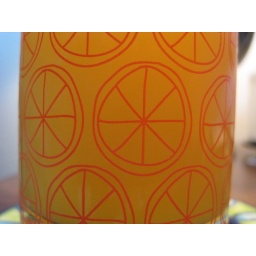
Orange juice in my orange juice glass on Saturday morning.